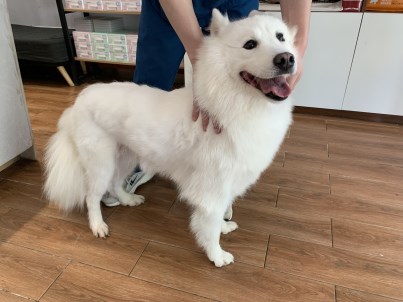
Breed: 2192-n000088-Samoyed